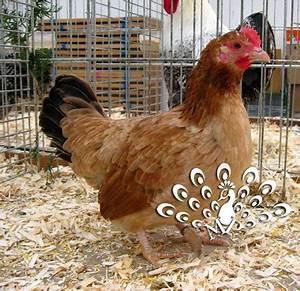
chicken